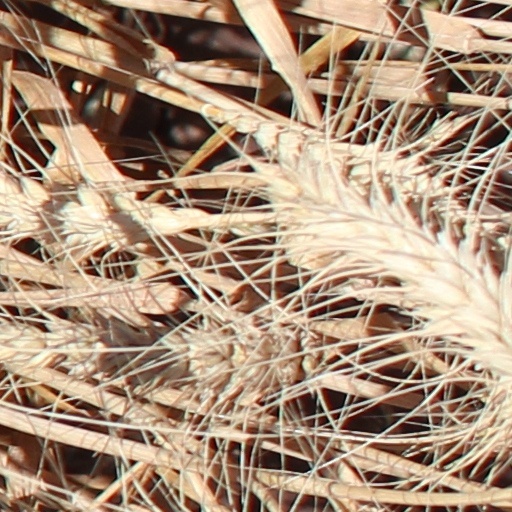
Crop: wheat